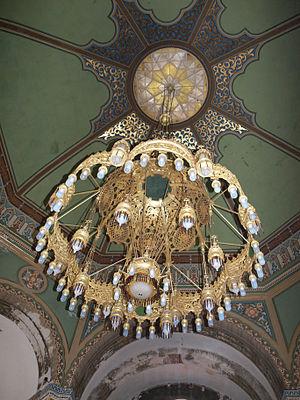
La synagogue de Sofia est la plus grande synagogue d'Europe du Sud-est et la troisième plus grande d'Europe.